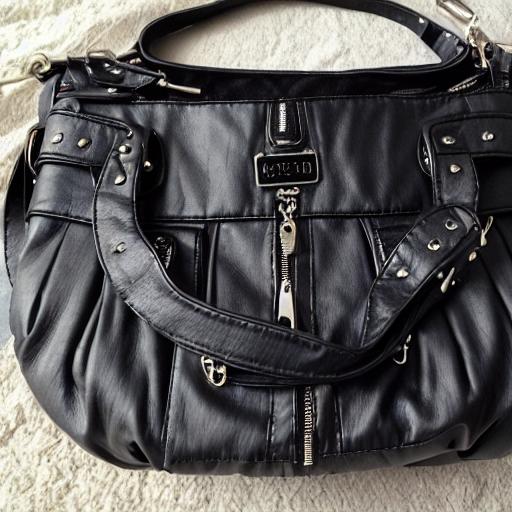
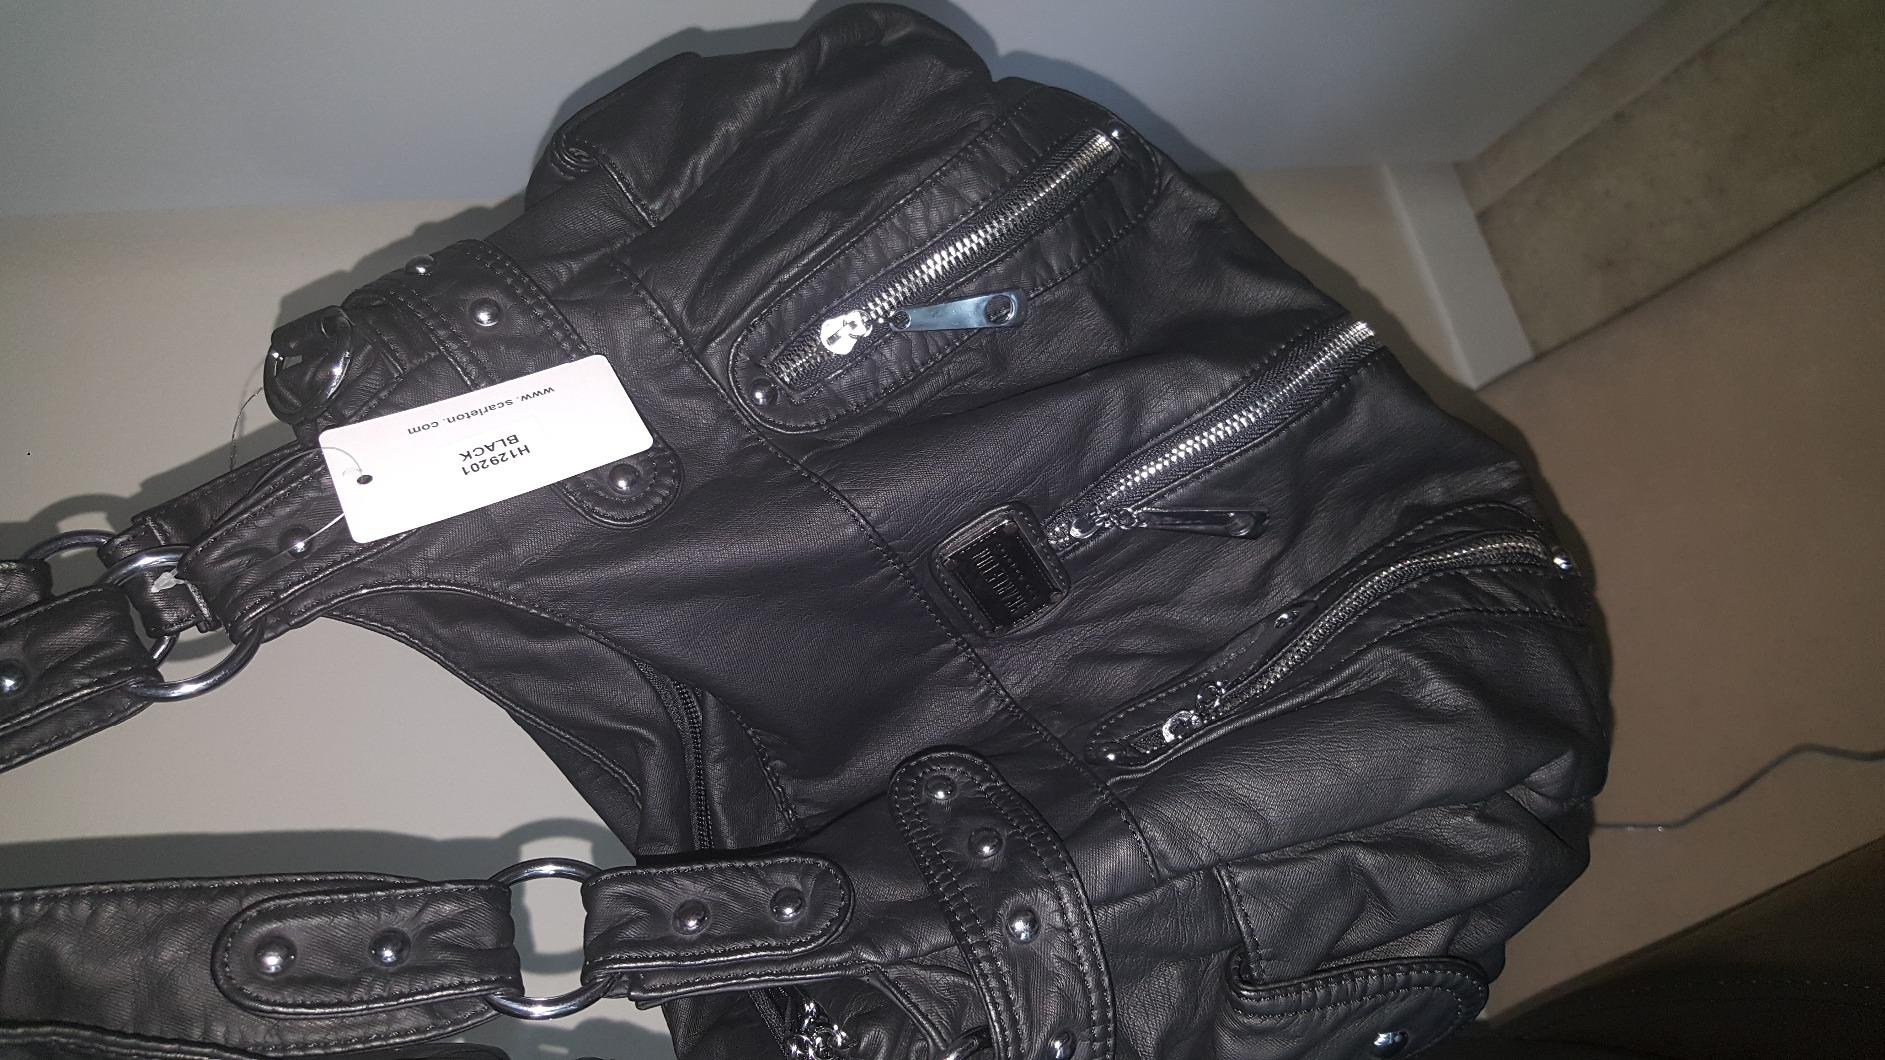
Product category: accessories_handbag
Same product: no